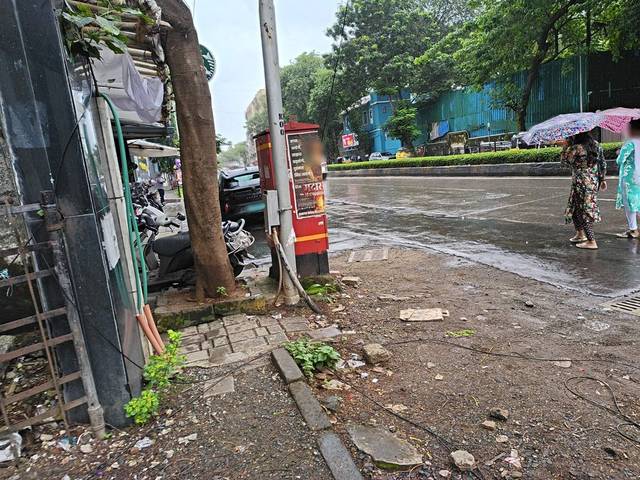
Region: India
Coordinates: 19.101, 72.827